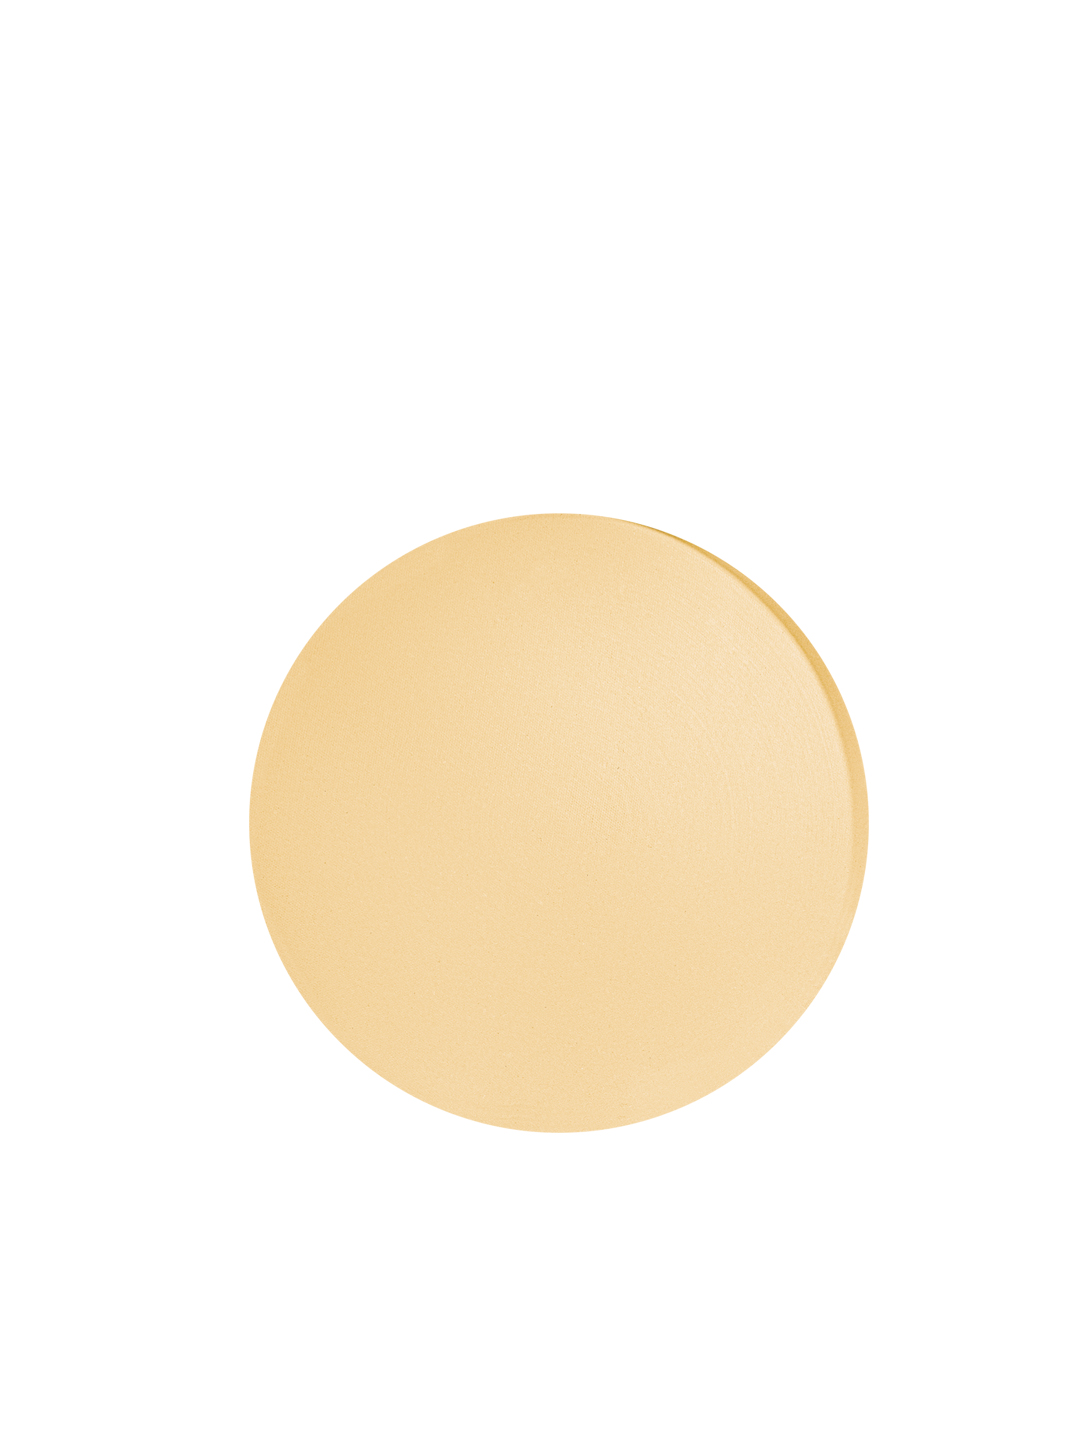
Lakme Compact Puff
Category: Personal Care / Beauty Accessories / Beauty Accessory
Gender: Women
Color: Skin
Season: Spring 2017
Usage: NA